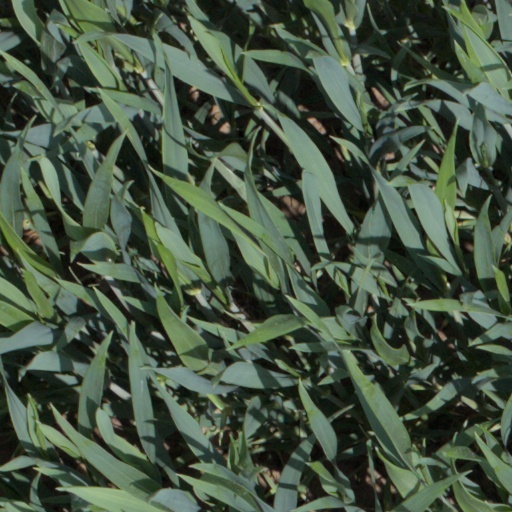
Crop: wheat